2016 United States presidential election in Ohio

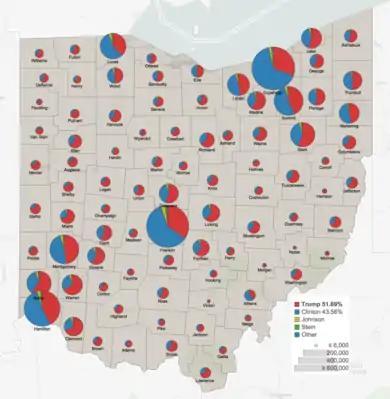
Results by county showing number of votes by size and candidates by color

The 2016 United States presidential election in Ohio was held on Tuesday, November 8, 2016, as part of the 2016 United States presidential election in which all 50 states plus the District of Columbia participated. Ohio voters chose electors to represent them in the Electoral College via a popular vote, pitting the Republican Party's nominee, businessman Donald Trump, and running mate Indiana Governor Mike Pence against Democratic Party nominee, former Secretary of State Hillary Clinton, and her running mate Virginia Senator Tim Kaine. Ohio had 18 electoral votes in the Electoral College.